Aérospatiale Gazelle

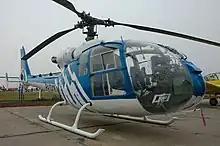
Civil SA 341G Gazelle

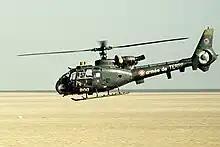
A French SA341F2 Gazelle in the desert during Operation Desert Shield

The Aérospatiale Gazelle was originally developed as a replacement to the popular Alouette helicopter series; various aspects of the Gazelle are shared with the Alouette, including its mission types, loose dimensions, and operational equipment. The Gazelle featured several key innovations, being the first helicopter with a fenestron or fantail; this is a shrouded multi-blade anti-torque device housed in the vertical surface of the tail in place of a conventional tail rotor. The fenestron, while requiring a small increase in power at slow speeds, has advantages such as being considerably less vulnerable to damage, safer for people in close proximity to the helicopter, and low power requirements at cruising speeds, and has been described as "far more suitable for high-speed flight". The fenestron has been credited with helping the Gazelle to become the world's fastest helicopter in its class.